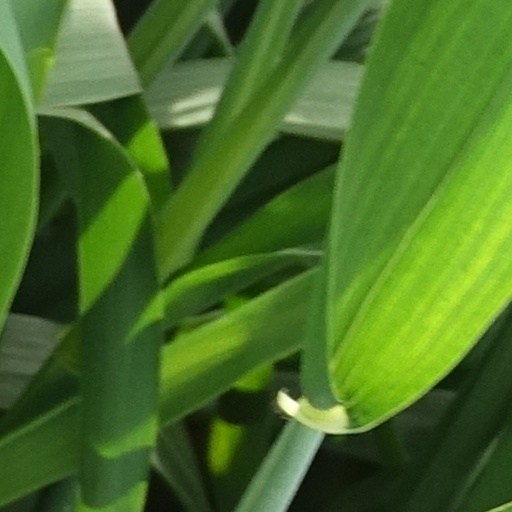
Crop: wheat